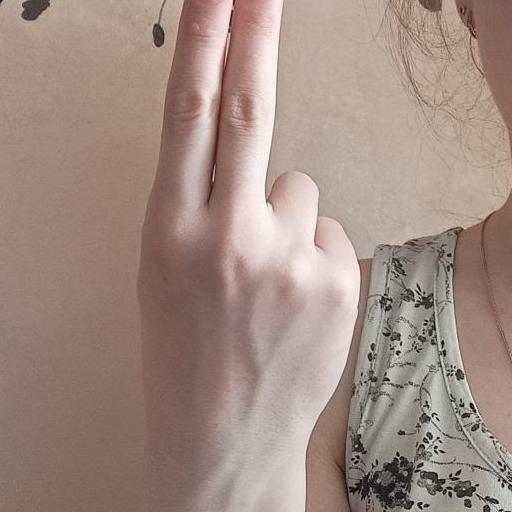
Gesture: two_up_inverted